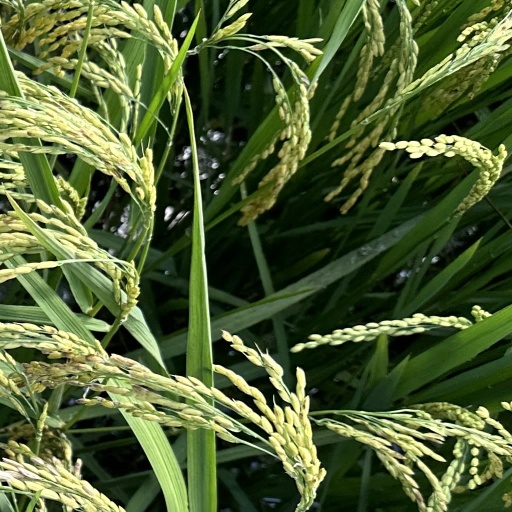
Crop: rice